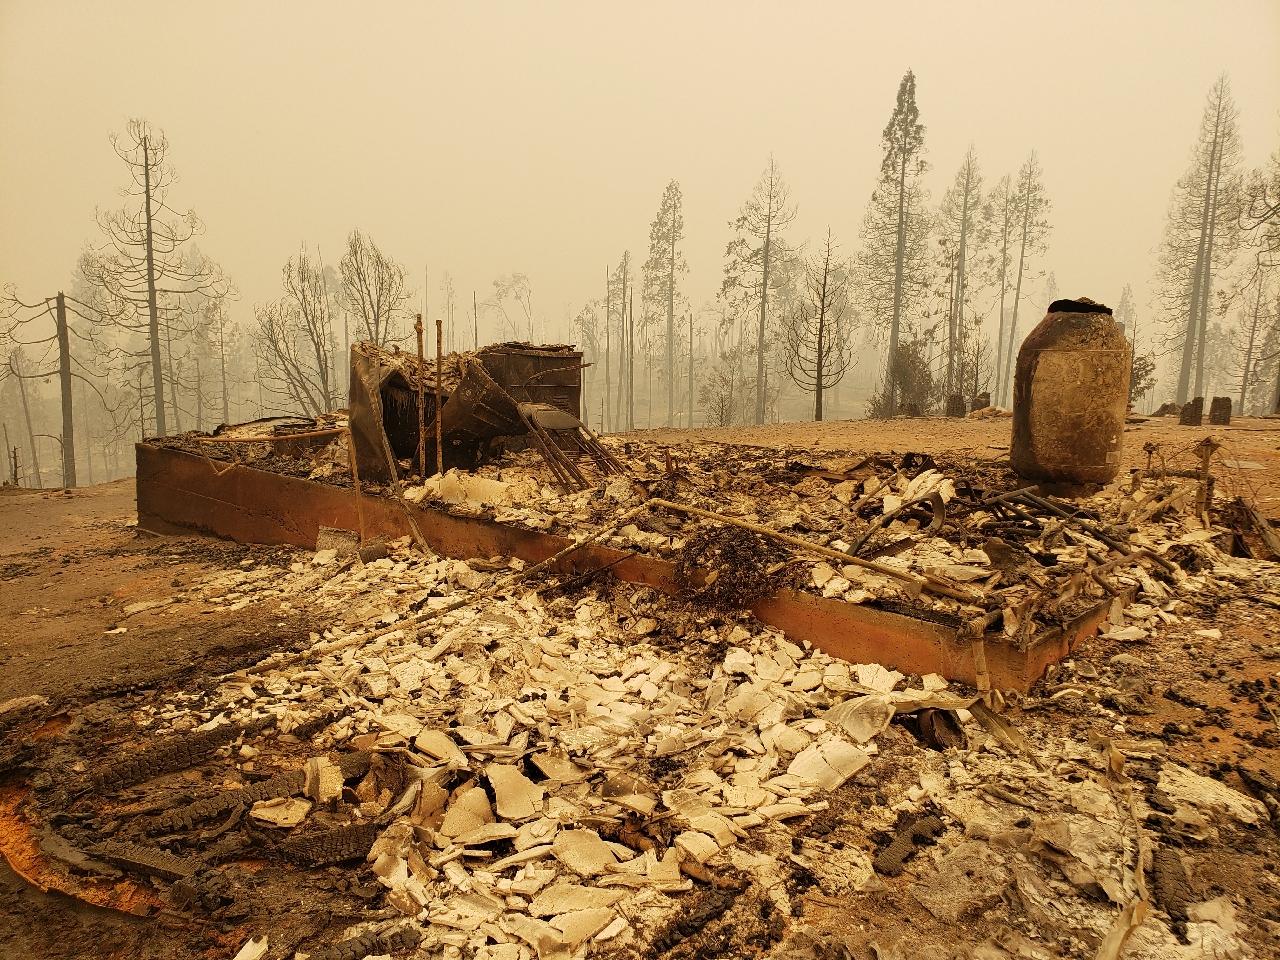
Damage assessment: destroyed